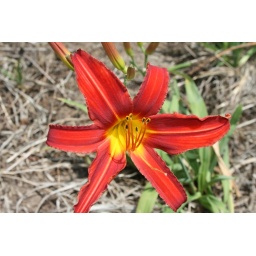
flowers and trees in San Diego, CA